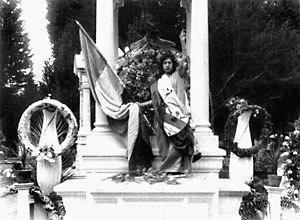
Scène extraite du film ""El drama del 15 de octubre"" sorti en 1915."
El drama del 15 de octubre est un film muet colombien en noir et blanc réalisé par les frères Francesco et Vincenzo Di Domenico et présenté au public pour la première fois en novembre 1915 au Salón Olympia de Bogota, en Colombie.